Peter Koning

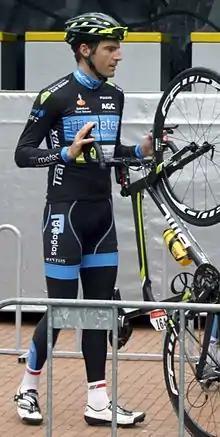
Koning in 2014

Peter Koning (born 3 December 1990) is a Dutch professional racing cyclist, who most recently rode for UCI Continental team . He was named in the startlist for the 2017 Vuelta a España.